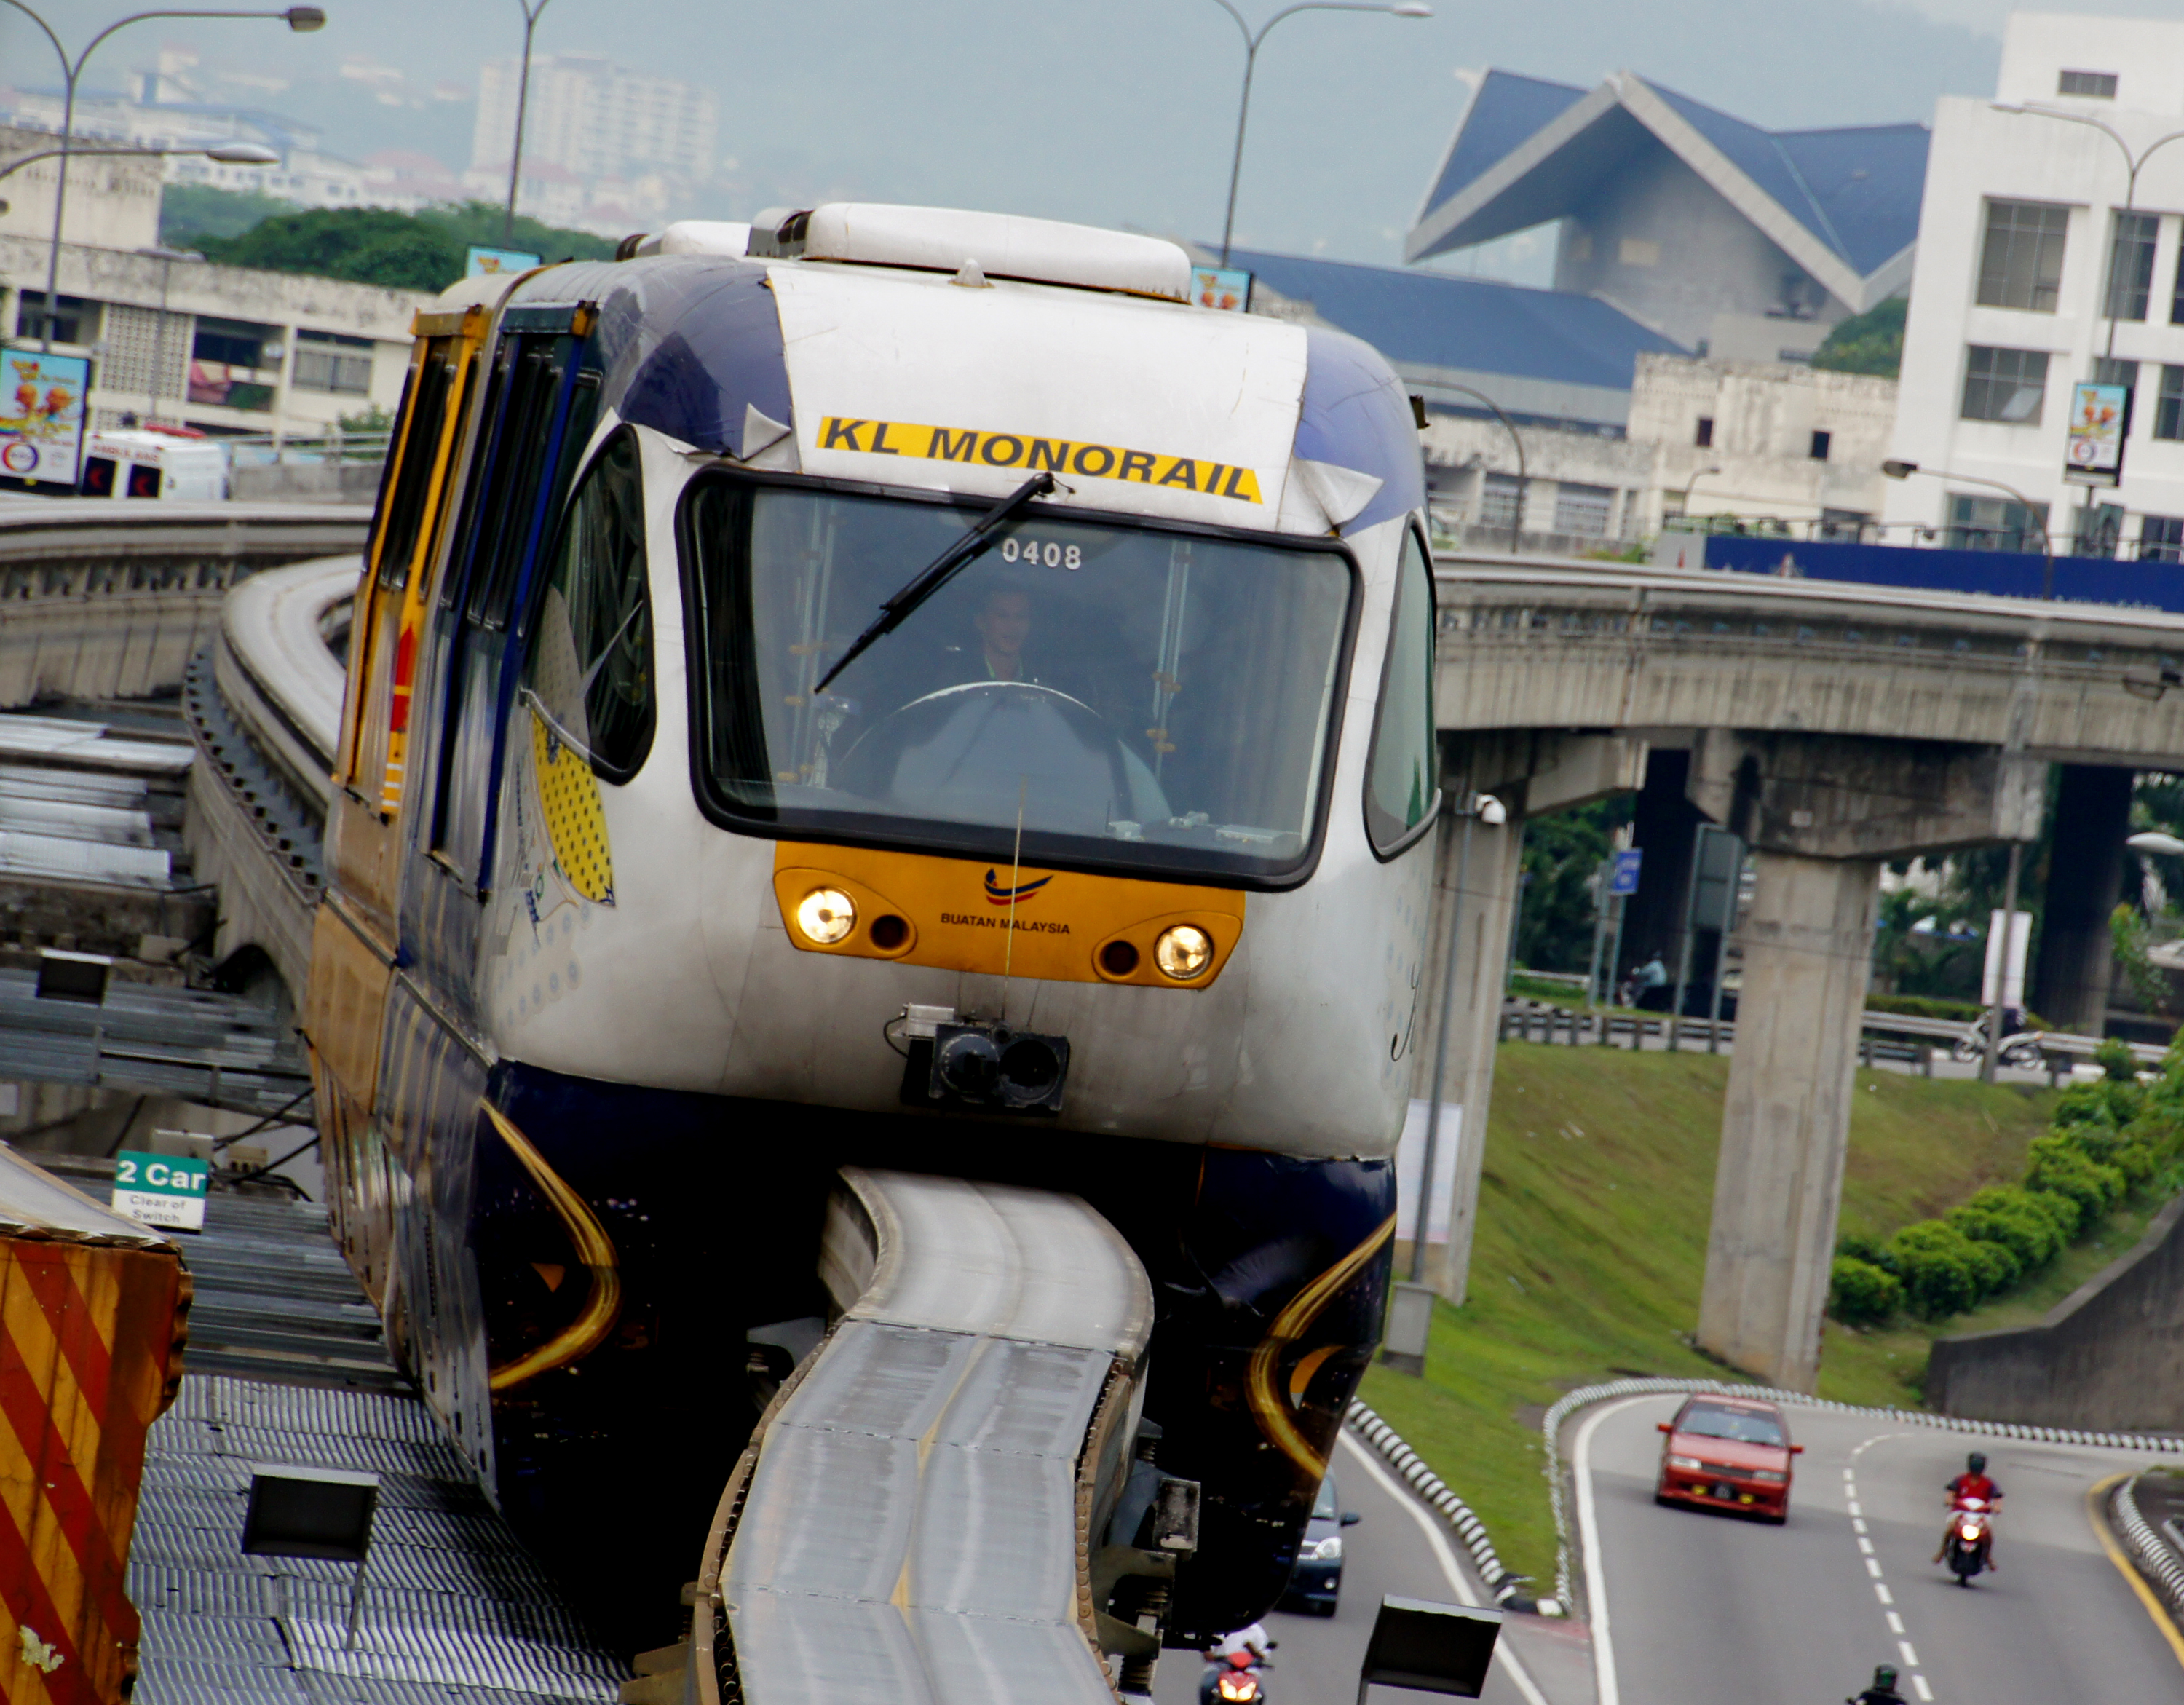
traffic, train, transport, vehicle, public transport, boats, publictransport, monorail, trains, malaysia, trams, lightrail, buses, kualalumpurmonorail, elevatedrailway, passenger, land vehicle